Dimethyl fumarate

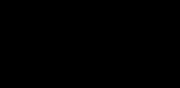

Dimethyl fumarate (DMF) is the methyl ester of fumaric acid and is named after the earth smoke plant ("Fumaria officinalis"). Dimethyl fumarate combined with three other fumaric acid esters (FAEs) is solely licensed in Germany as an oral therapy for psoriasis (brand name Fumaderm). Since 2013, it has been approved by the U.S. Food and Drug Administration (FDA) as a treatment option for adults with relapsing multiple sclerosis (brand name Tecfidera). In 2017, an oral formulation of dimethyl fumarate (brand name Skilarence) was approved for medical use in the European Union as a treatment for moderate-to-severe plaque psoriasis. Dimethyl fumarate is thought to have immunomodulatory properties without causing significant immunosuppression.